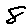
Label: 8